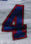
Number: 4